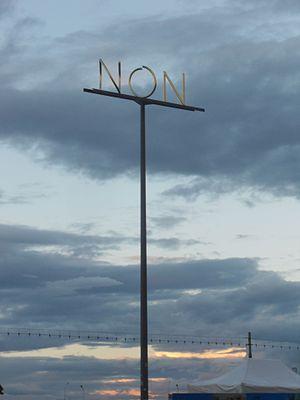
Markus Raetz, né le 6 juin 1941 à Berne et mort le 14 avril 2020 à Berne, est un peintre, graveur, sculpteur et photographe suisse.